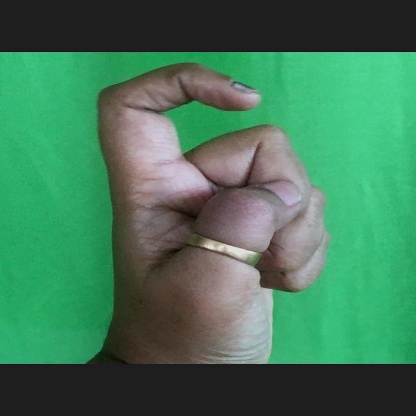
Mudra: Tamarachudam